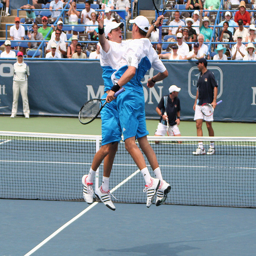
Two tennis players are congratulating each other by bumping chests.
Two men bumping chest while standing on a tennis court.
Two tennis partners celebrate with a chest bump.
Two make tennis players jumping up in the air towards one another and holding a tennis racket in their hands.
Two tennis players jump up at a match.